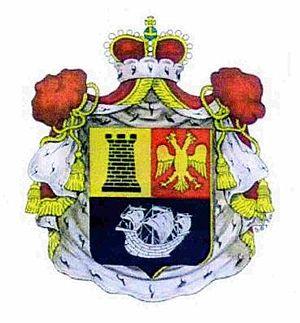
Le prince Mikhaïl Mikhaïlovitch Andronikov, né en 1875, exécuté en 1919, est un aristocrate russe qui fut écrivain, éditeur, chambellan et conseiller titulaire, mais surtout un aventurier politique compromis dans des affaires de corruption. Ce fut l'un des proches de Raspoutine. Accusé d'espionnage au profit de l'Empire allemand, il fut fusillé par les Bolcheviks.
Le prince Boris Borissovitch Andronikov est un écrivain, acteur et scénariste soviétique, membre de l'Union des écrivains de la République socialiste fédérative soviétique de Russie en 1979.
Prince Louarsab Nikolaïevitch Andronikov., décédé le 19 décembre 1939 à Tbilissi. Avocat russe puis soviétique.